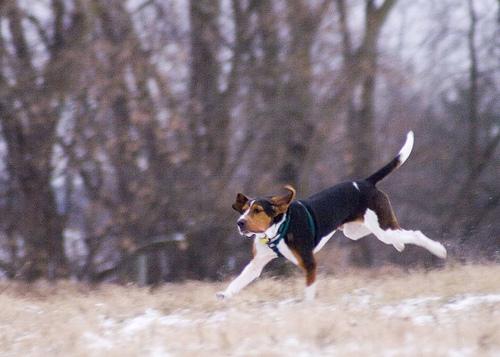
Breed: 216-n000063-Walker_hound